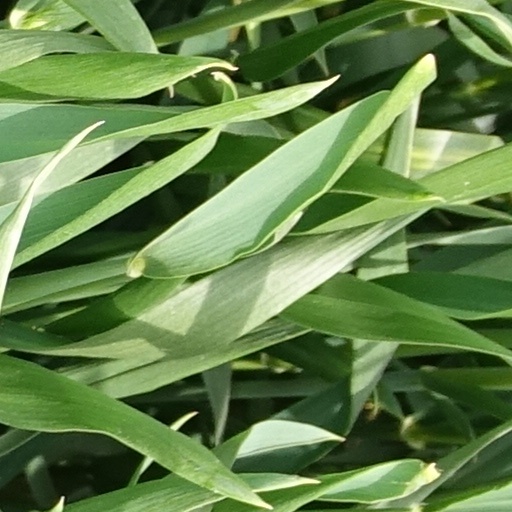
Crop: wheat